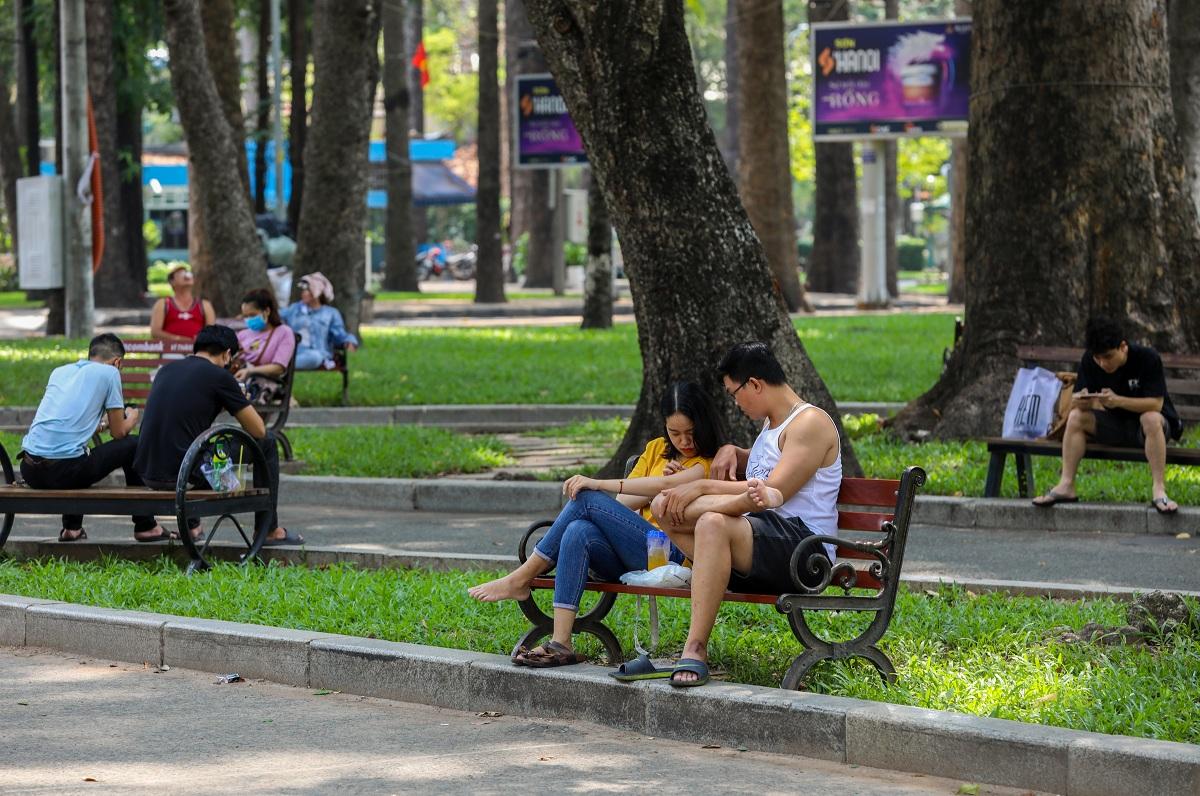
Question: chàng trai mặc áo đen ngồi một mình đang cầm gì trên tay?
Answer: điện thoại